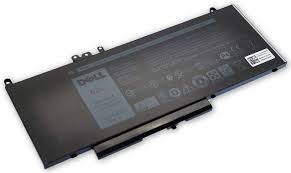
Waste category: battery